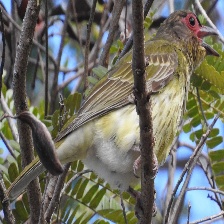
Species: AUSTRALASIAN FIGBIRD
Scientific name: SPHECOTHERES VIEILLOTI